Timo Honkela

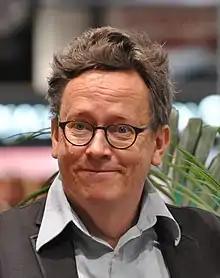
Timo Honkela at Helsinki Book Fair, 2017.

Timo Untamo Honkela (August 4, 1962 – May 9, 2020) was a computer scientist at the University of Helsinki, Aalto University School of Science and Aalto University School of Art, Design and Architecture. He holds a PhD from Helsinki University of Technology.